Eliza Emily Donnithorne

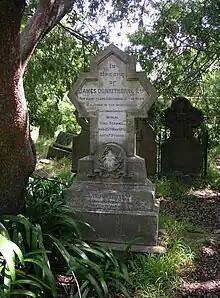
The gravestones of Eliza Donnithorne and her father James in Camperdown Cemetery, Newtown.

Eliza Emily Donnithorne (8 July 1821 – 20 May 1886) was an Australian woman best known as a possible inspiration for the character of Miss Havisham in Charles Dickens' 1861 novel "Great Expectations".